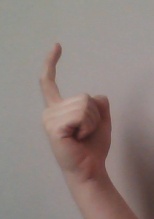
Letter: ra